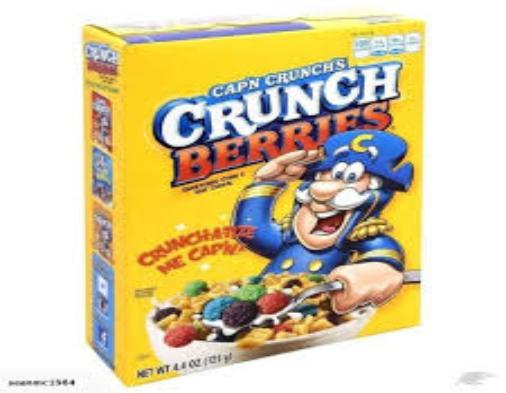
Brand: Cap'n Crunch Crunch Berries
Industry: Food